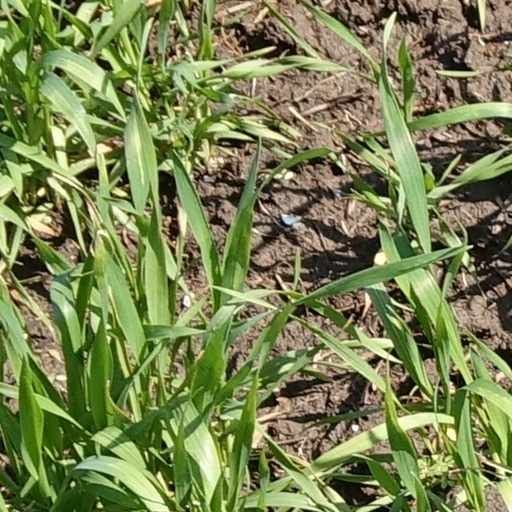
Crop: wheat